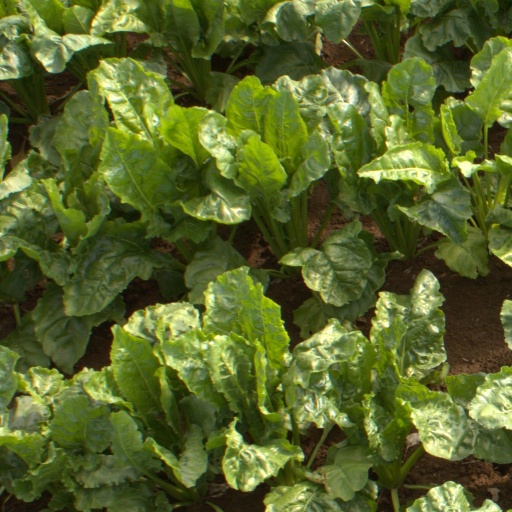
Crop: sugar beet